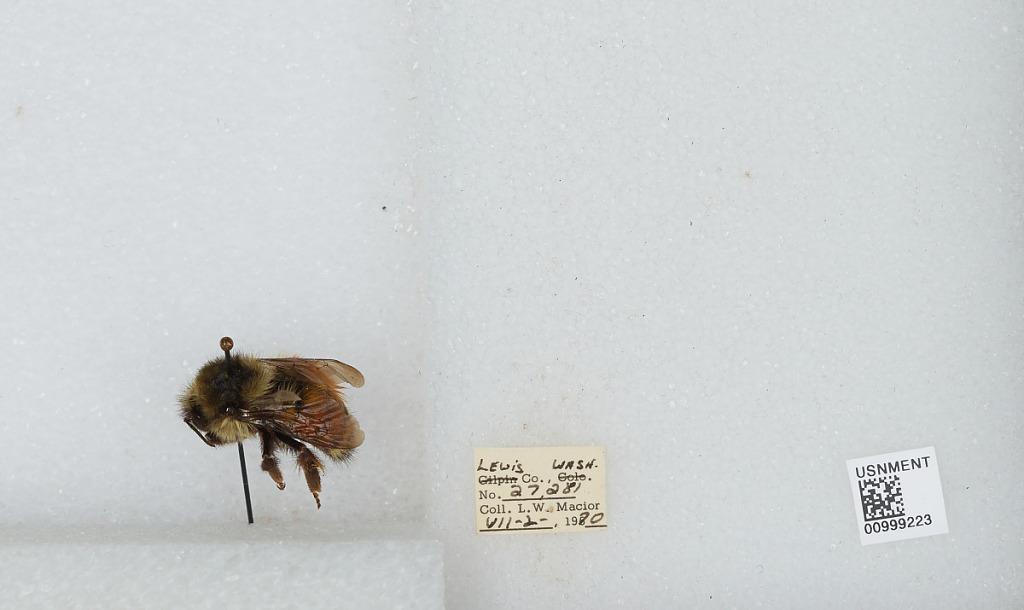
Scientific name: Bombus (Pyrobombus) melanopygus Nylander
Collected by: L. Macior
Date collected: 1970-7-2
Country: United States
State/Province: Washington
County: Lewis
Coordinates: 46.58, -122.4